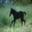
Label: horse